Shadows Unseen

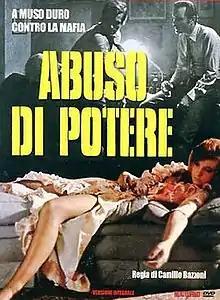

Abuso di potere (internationally released as Shadows Unseen) is a 1972 Italian crime film directed by Camillo Bazzoni. The film, despite the original plot, contains several references to actual events, such as the killing of journalist Mauro De Mauro.